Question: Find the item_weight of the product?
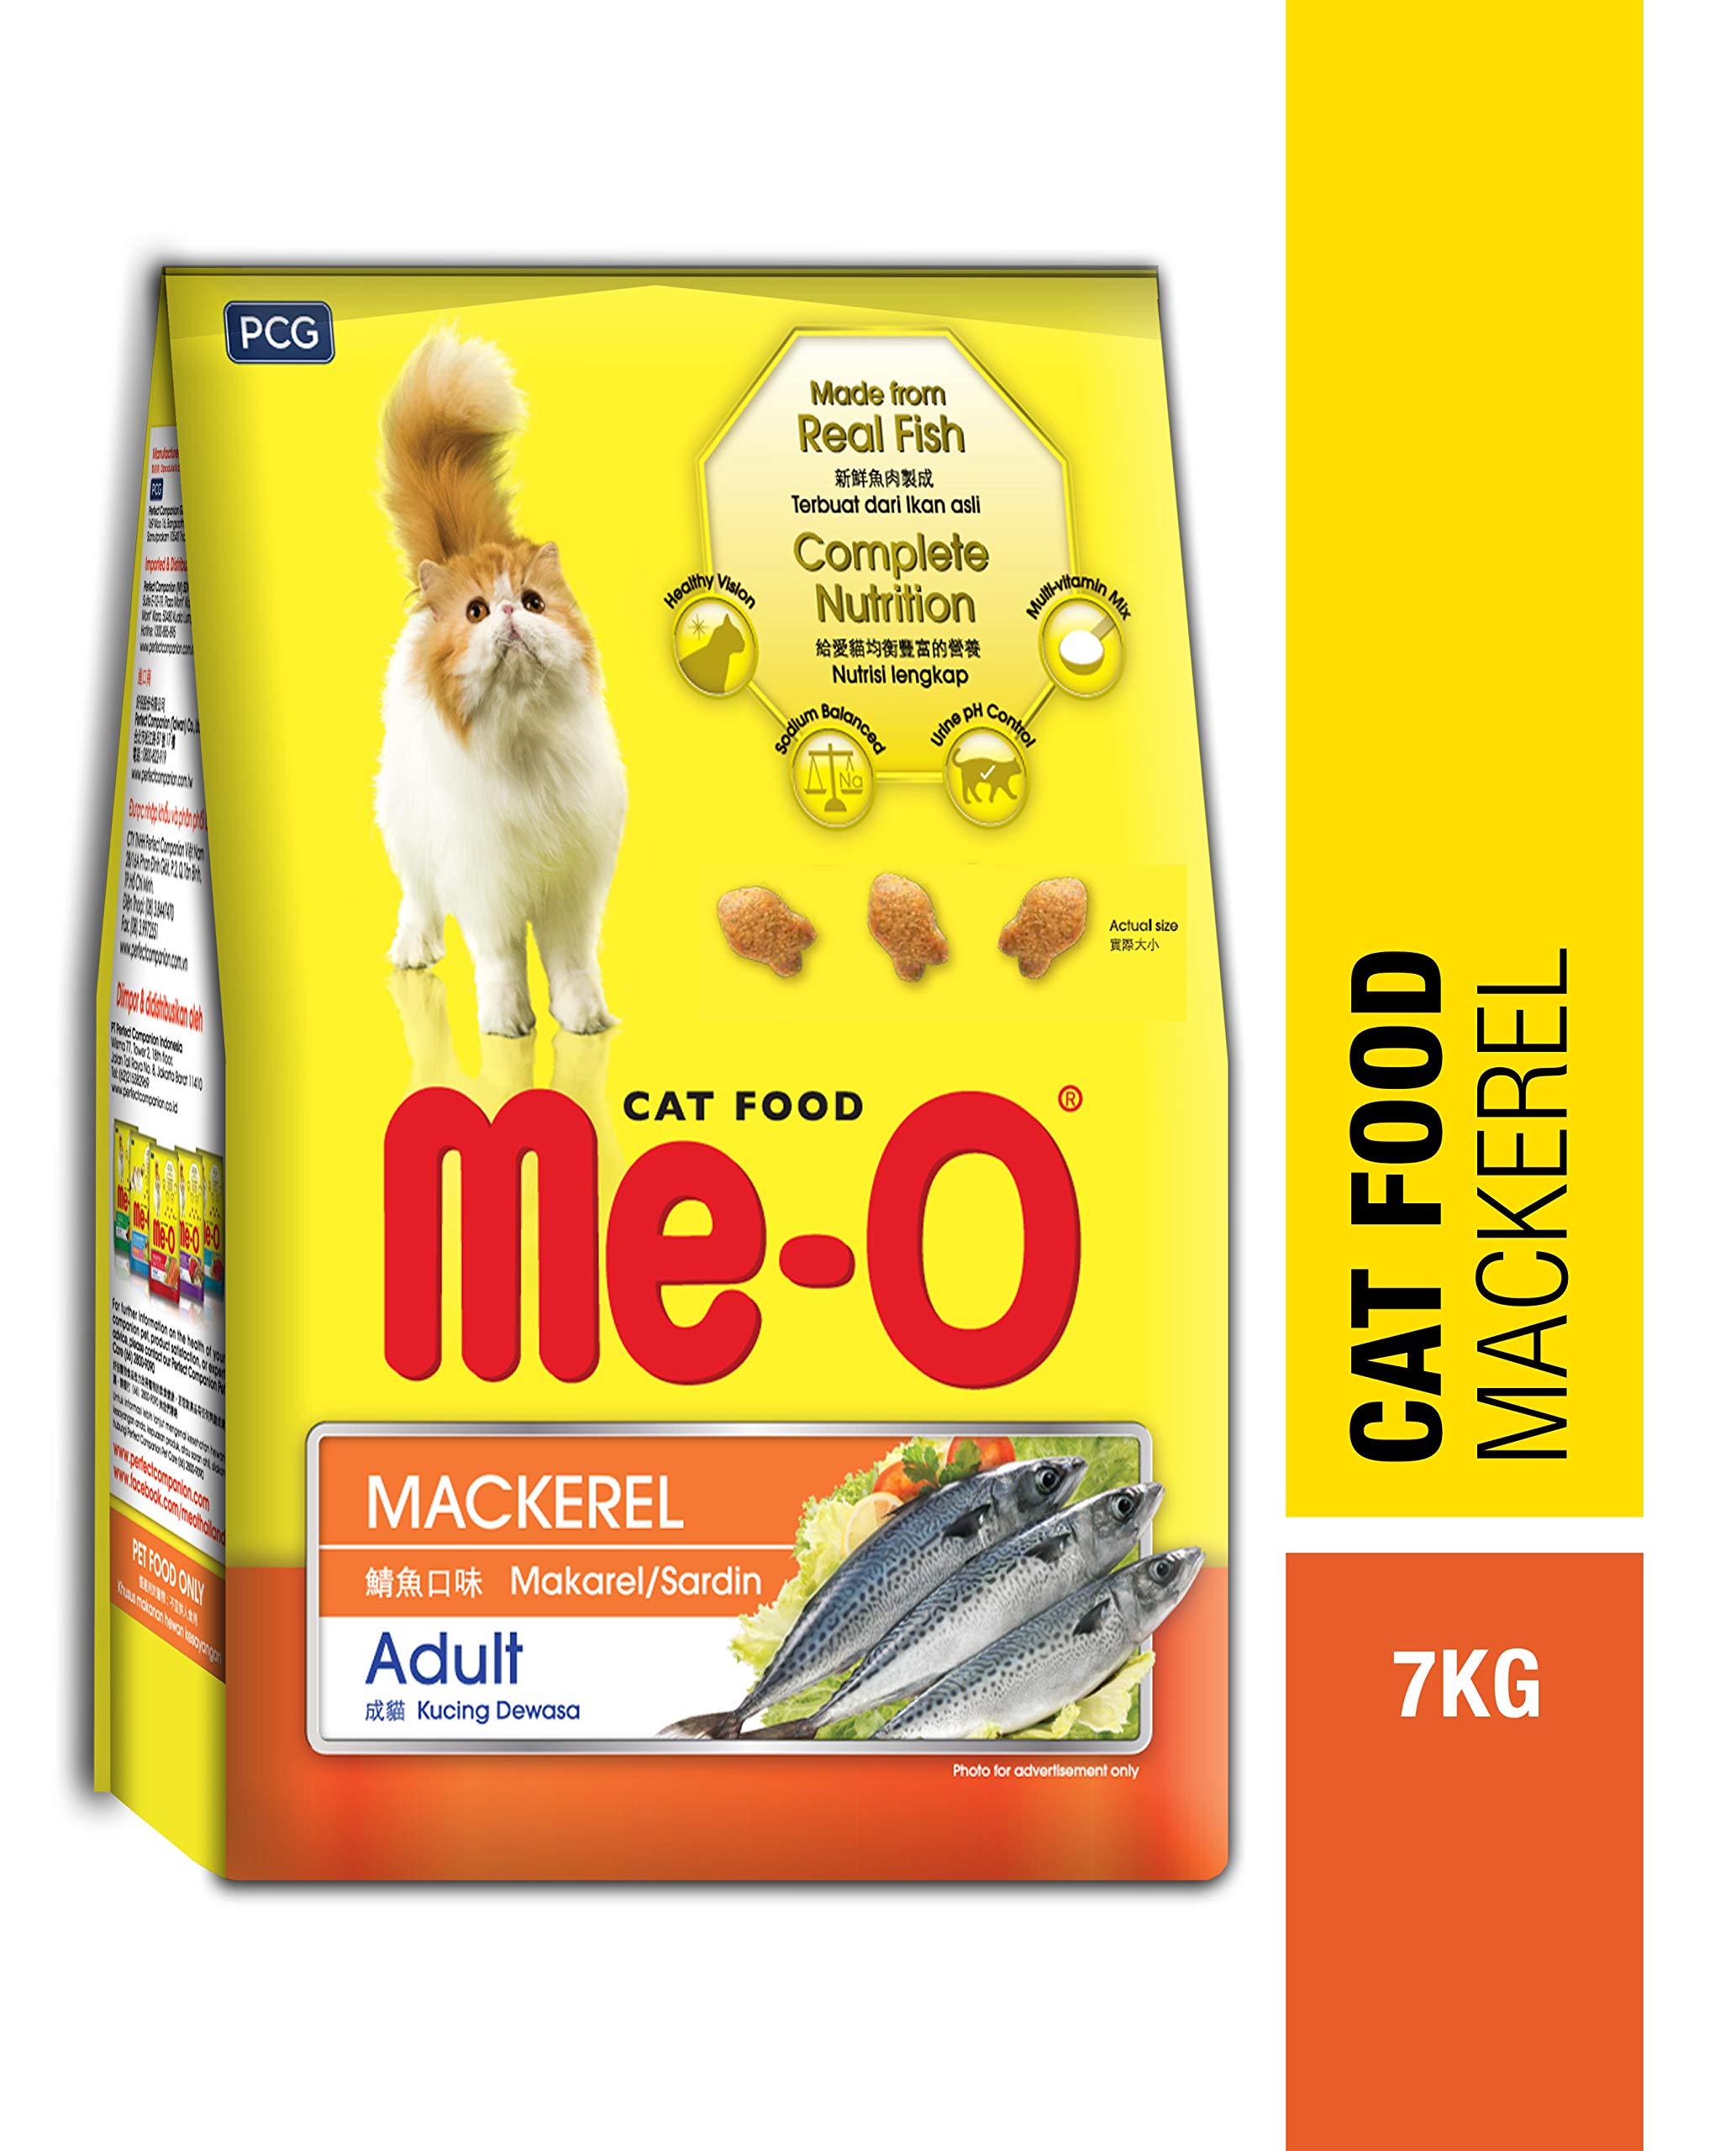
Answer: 7 kilogram